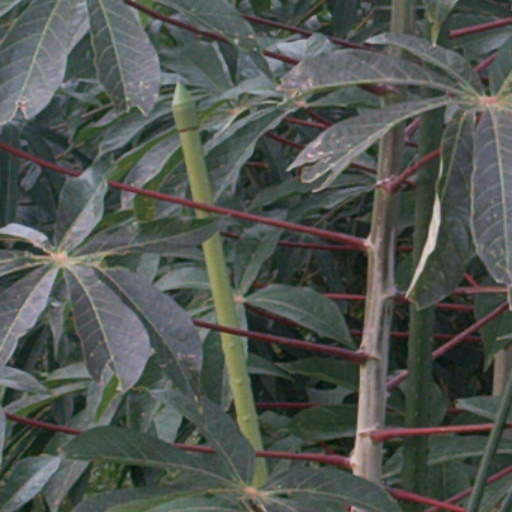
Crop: cassava